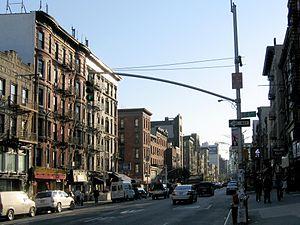
La Deuxième Avenue est une avenue de l'arrondissement de Manhattan à New York, située dans l'East Side, qui s'étend de Houston Street, dans l'East Village, jusqu'à la Harlem River, au nord de Manhattan.